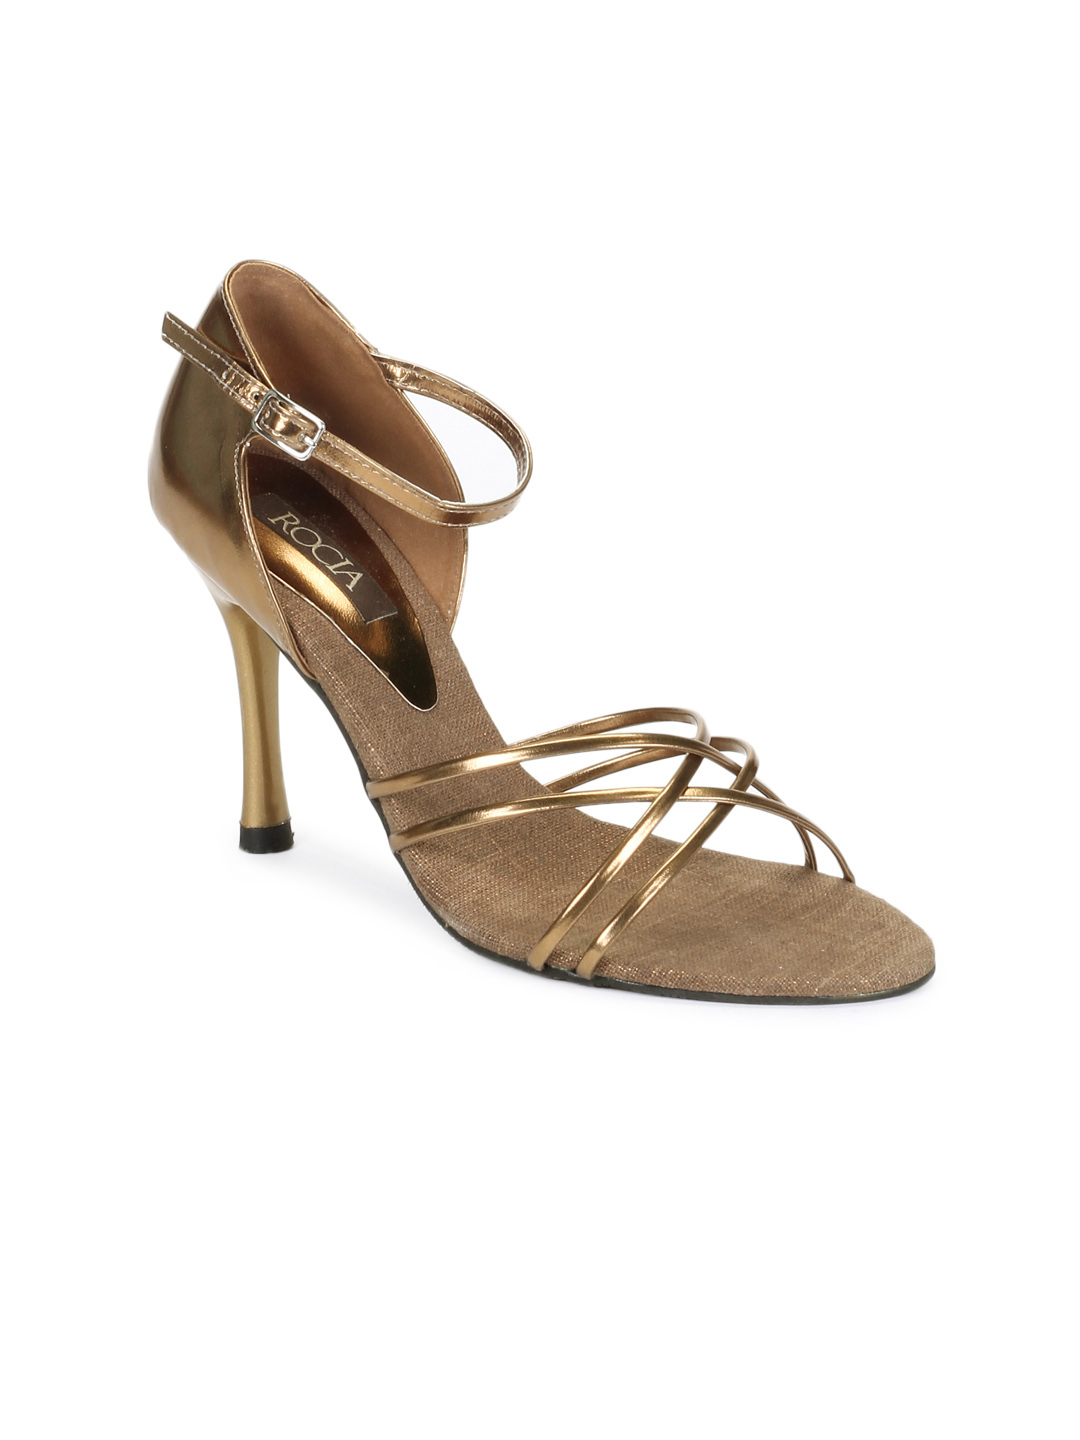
Rocia Women Bronze Heels
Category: Footwear / Shoes / Heels
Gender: Women
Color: Bronze
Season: Winter 2012
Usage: Casual